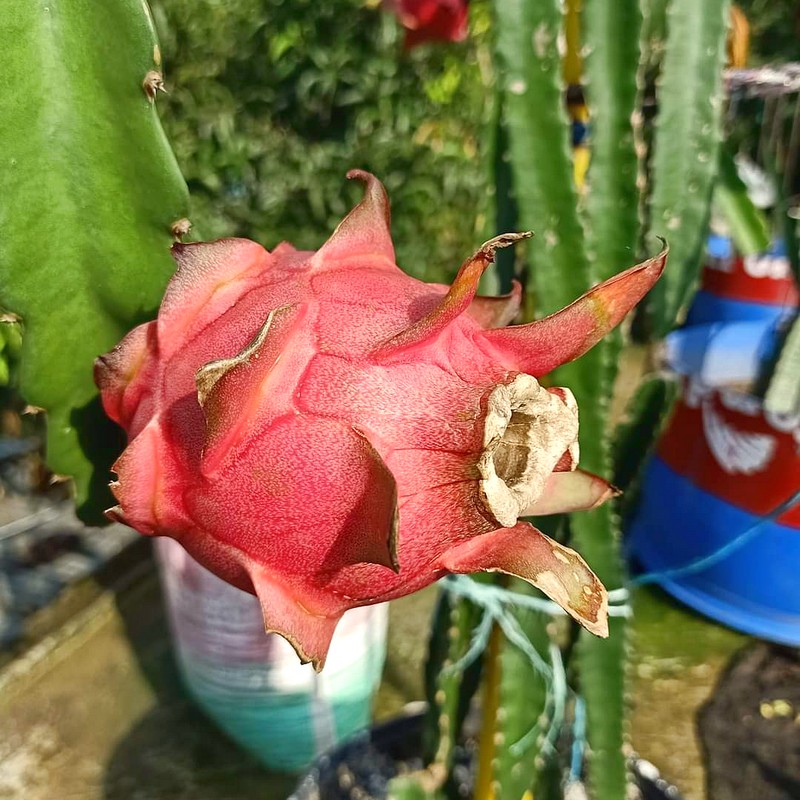
Label: Mature Dragon Fruit